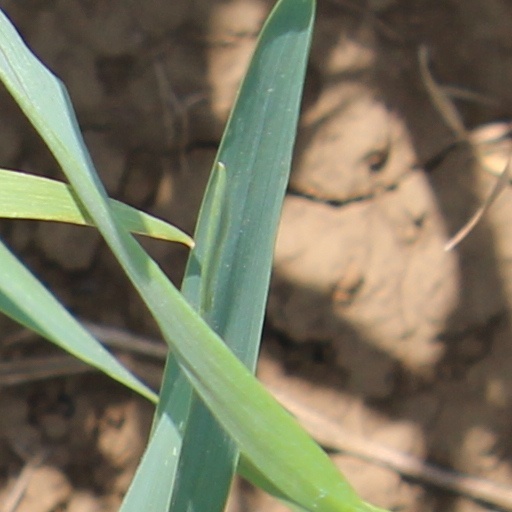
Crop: wheat